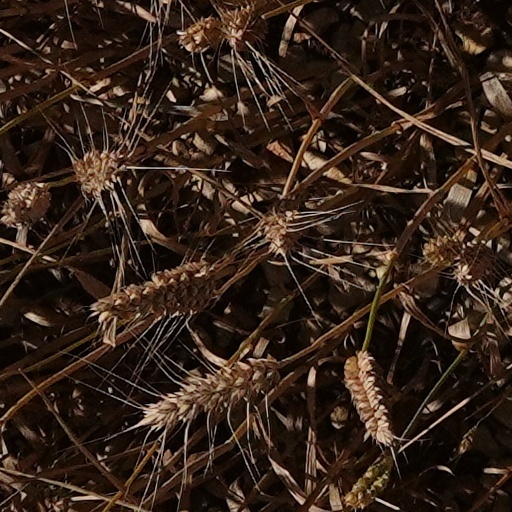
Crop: wheat